Insects in ethics

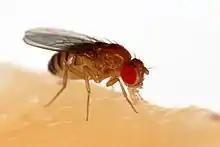
A common fruit fly; these insects are commonly used in scientific experiments

Insects and human ethical obligations towards them have been discussed by a number of writers and figures throughout history, many of whom, arguing from a variety of different perspectives, have contended that there exists a moral obligation towards not harming or killing insects. According to generally accepted definitions in animal welfare and agricultural ethics, however, it is argued that individual insects do not have a "right to life".